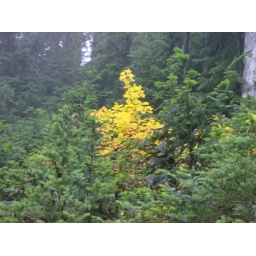
Gold in a field of green